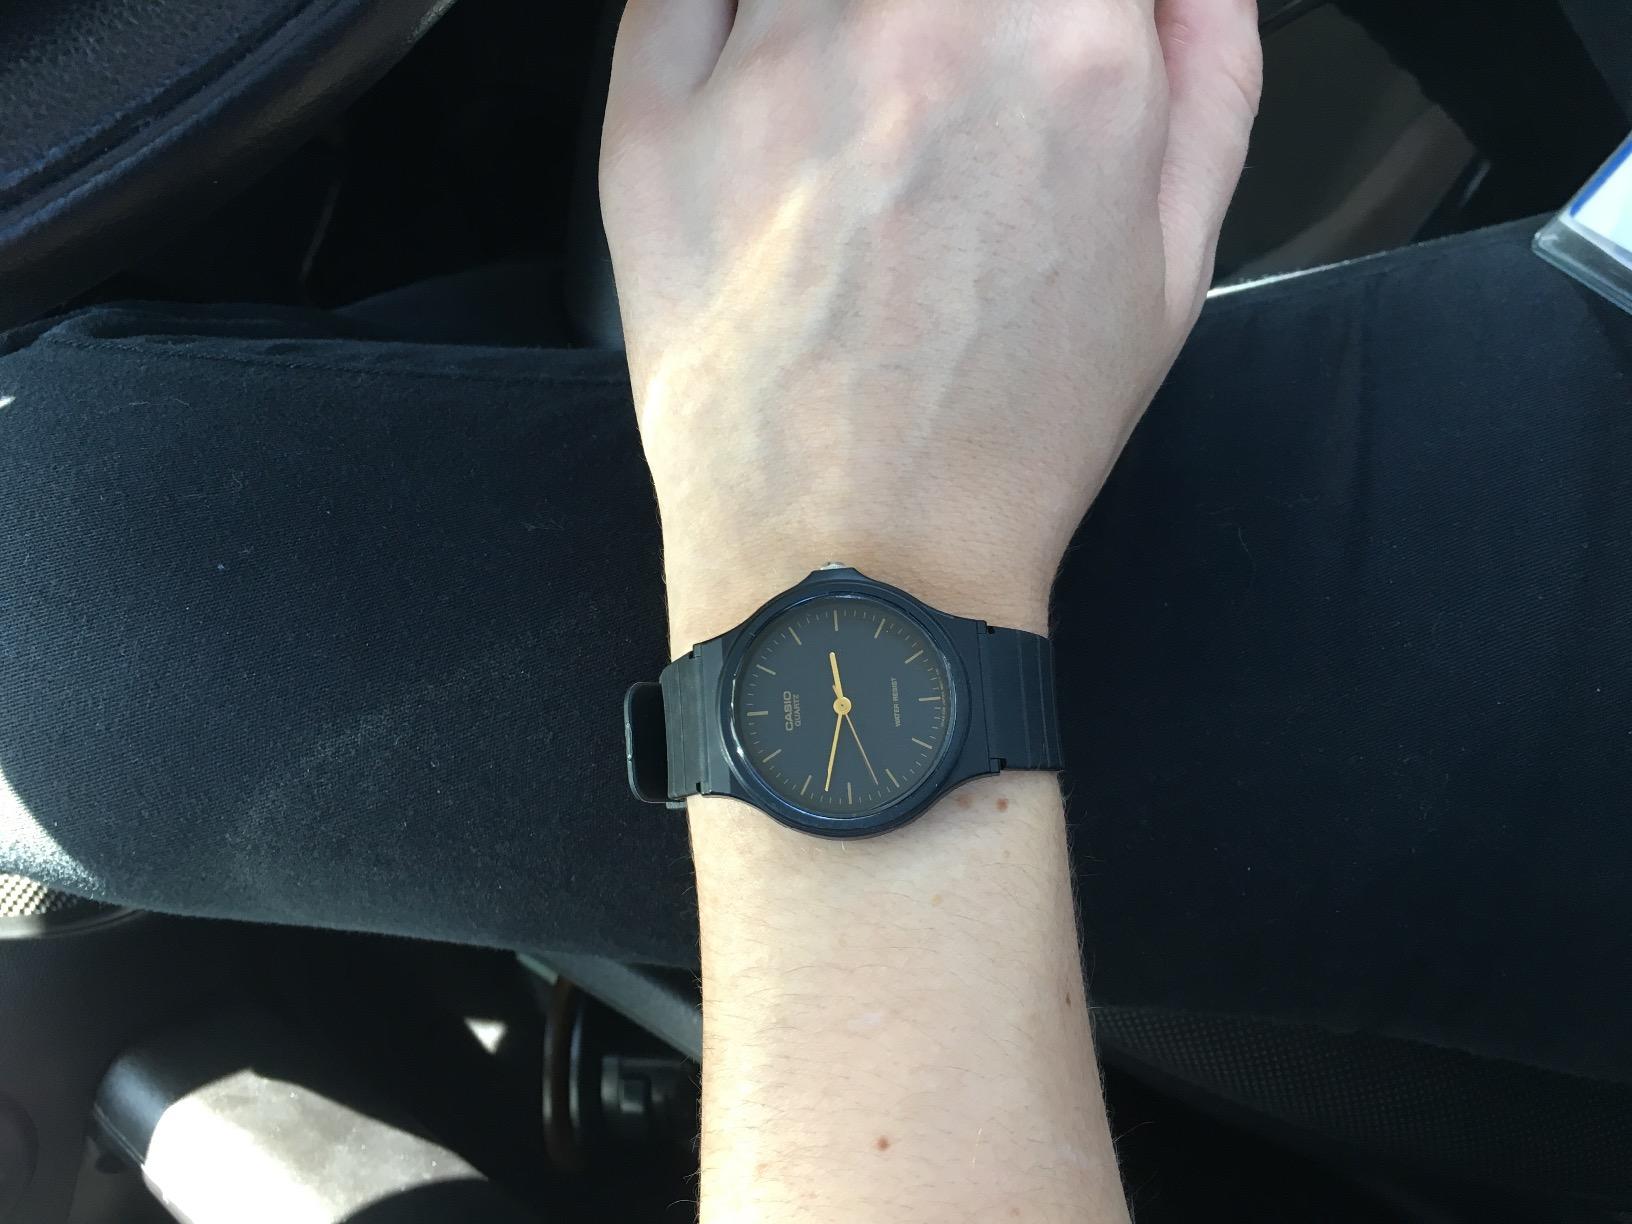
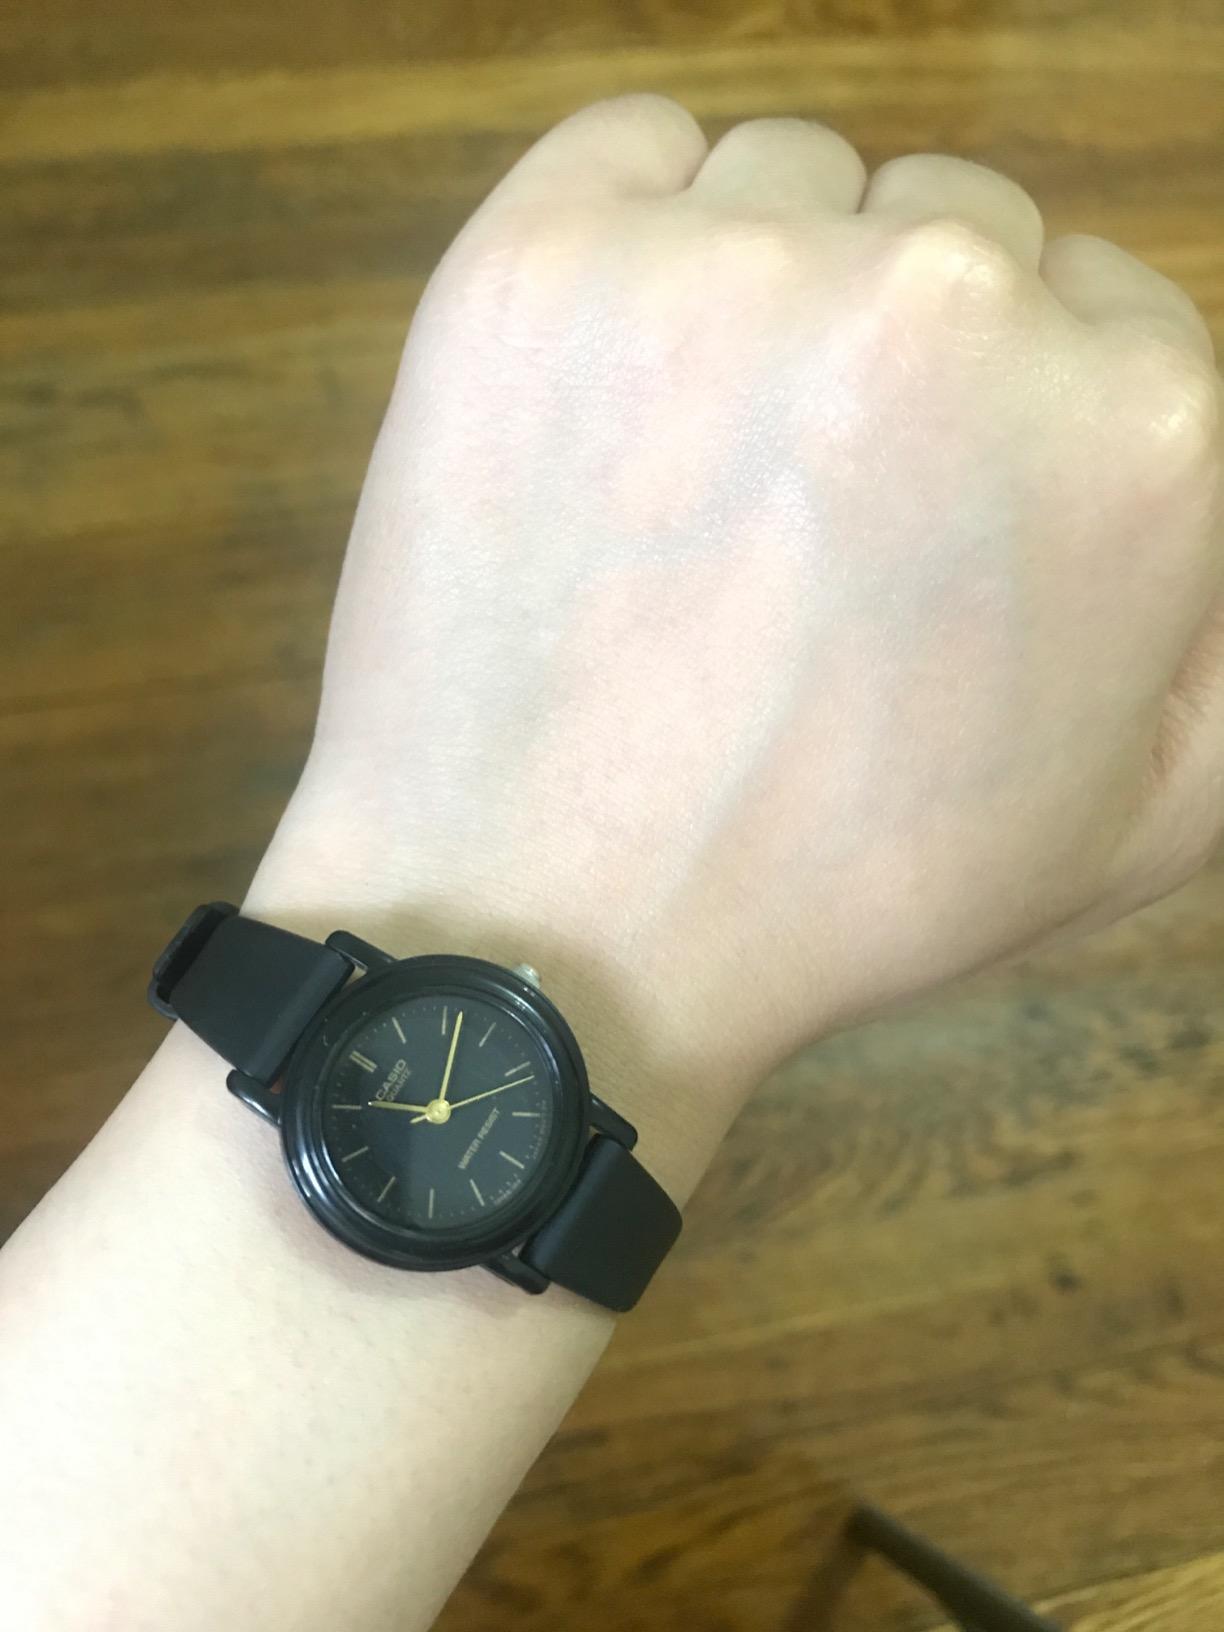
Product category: accessories_watch
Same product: no